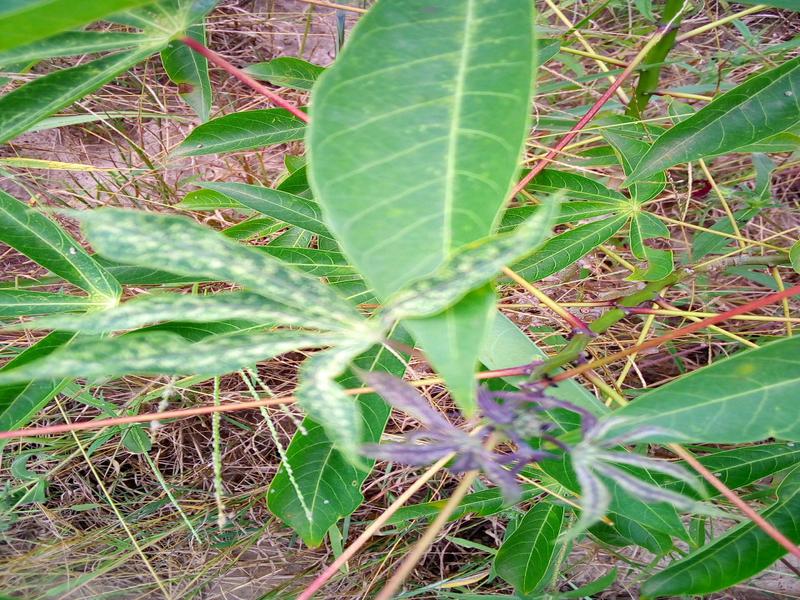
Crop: cassava
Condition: green_mottle